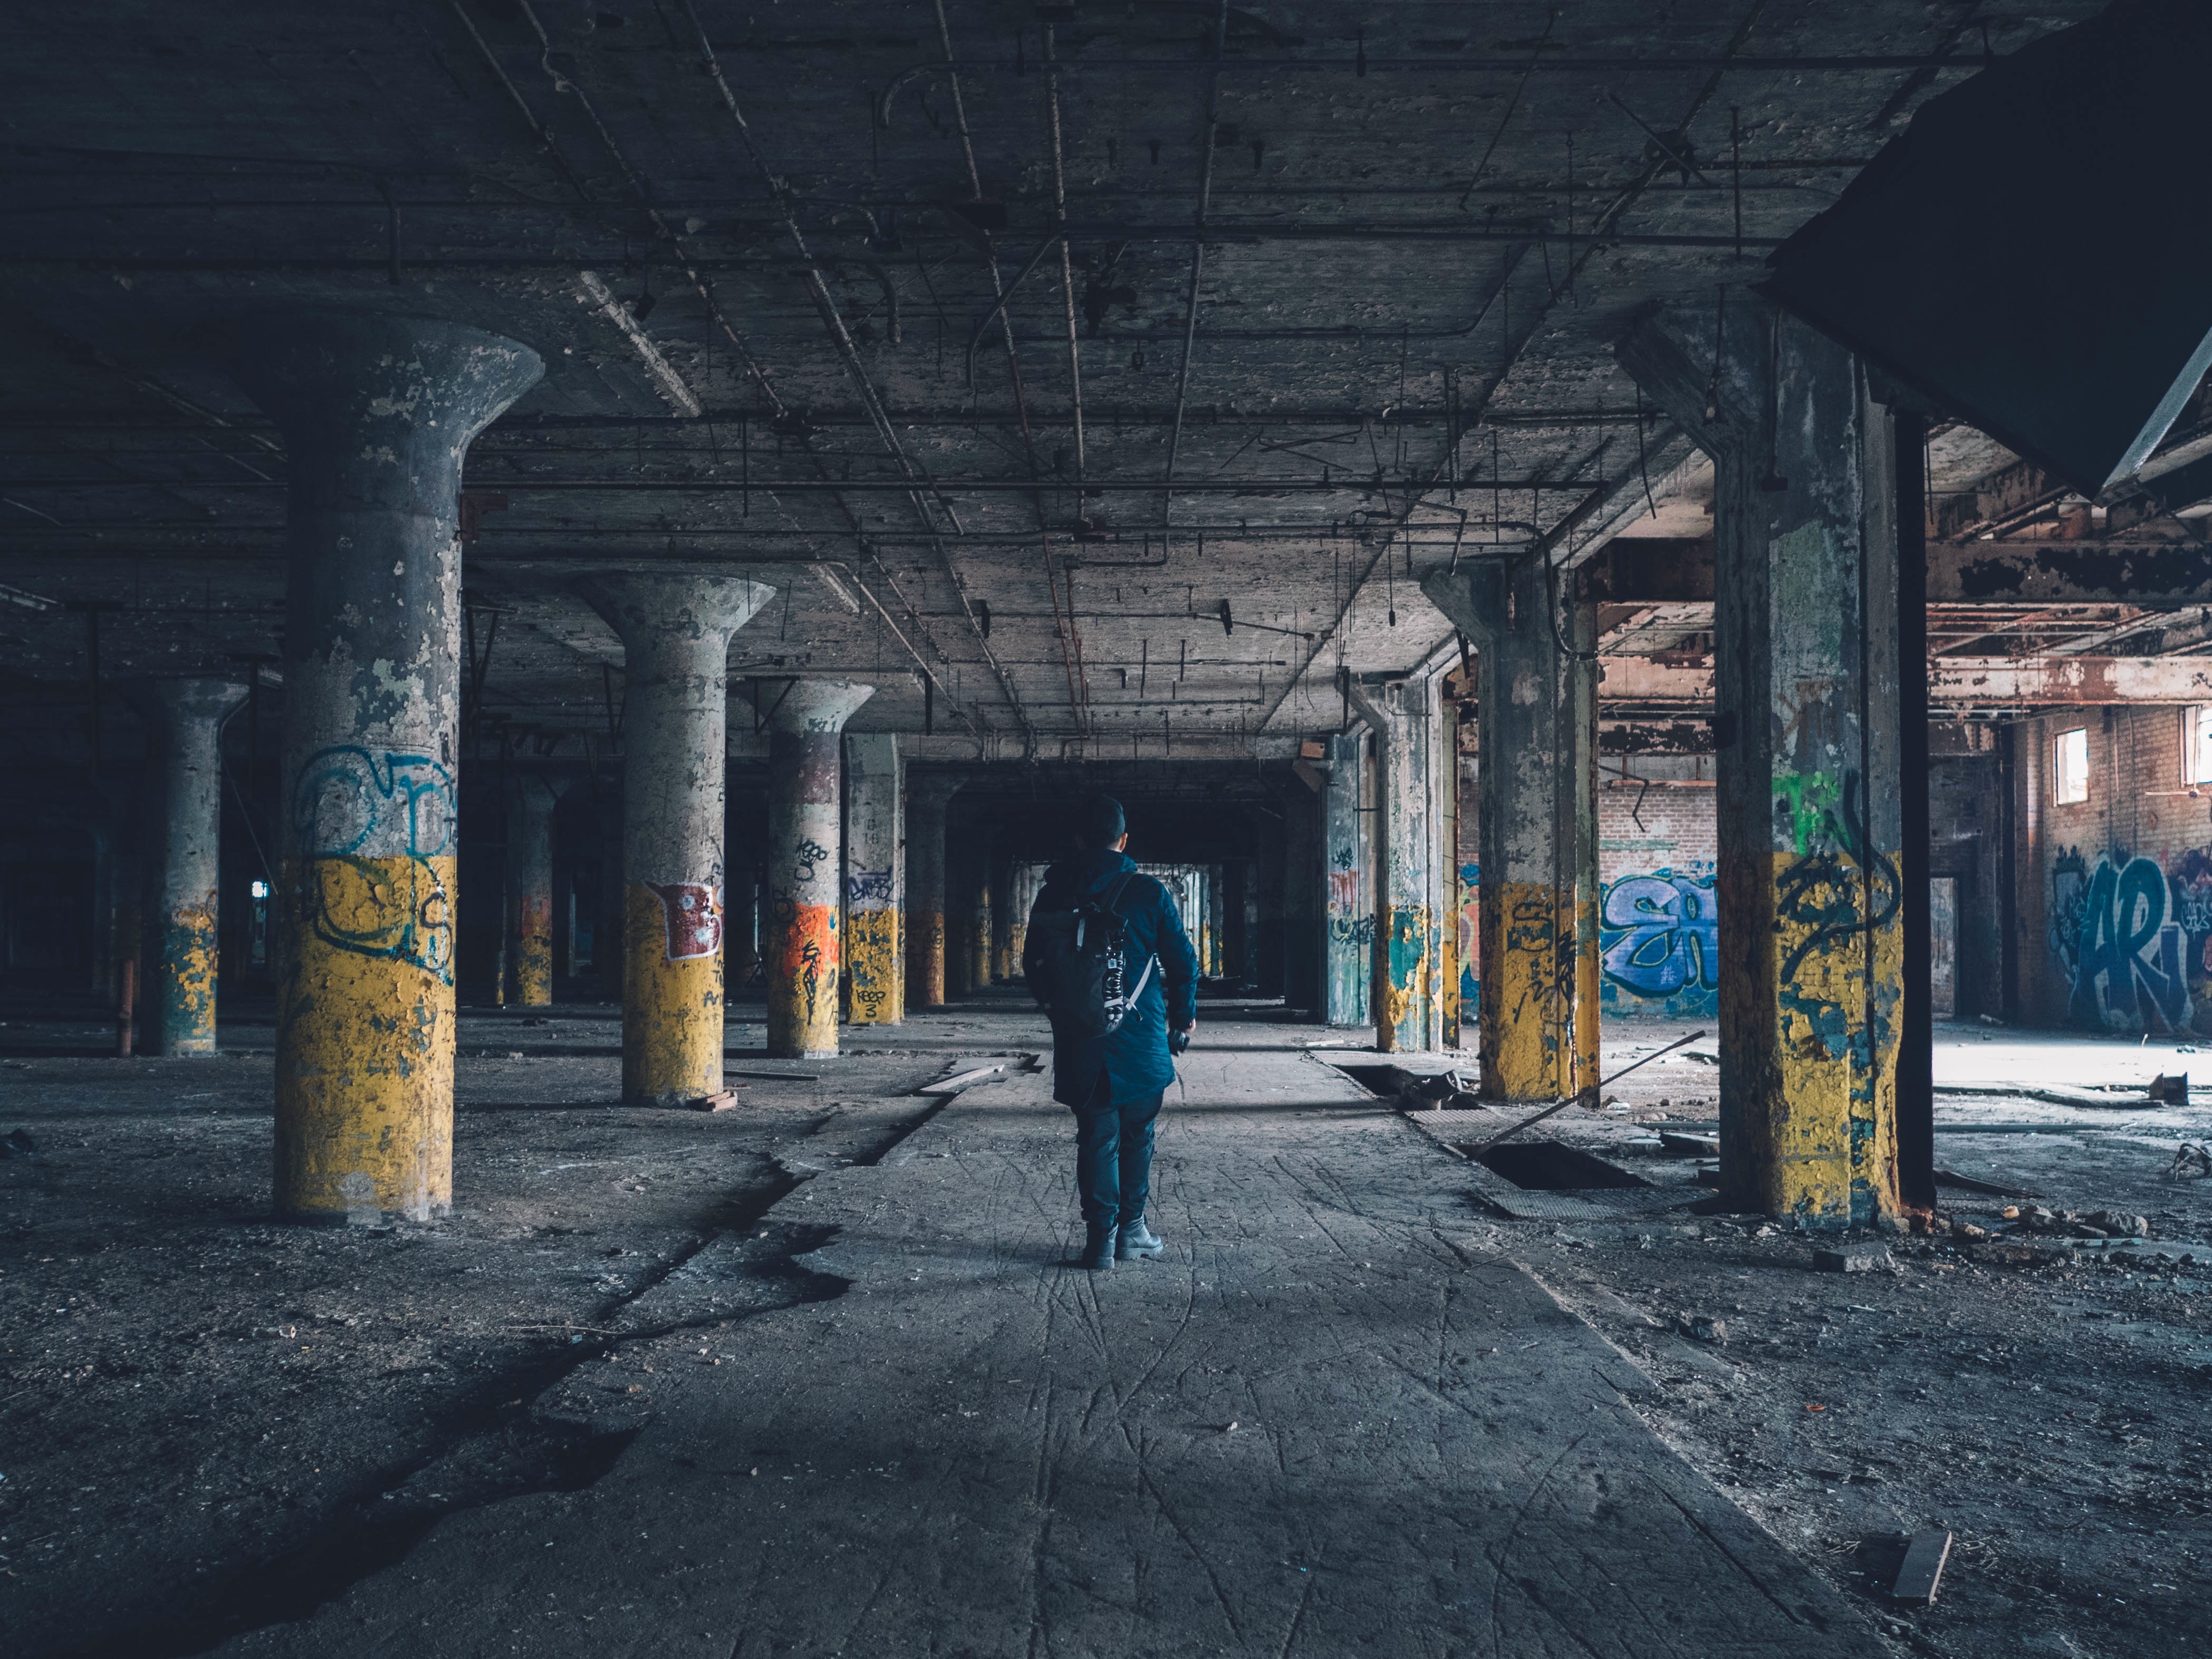
subway, transport, abandoned, darkness, industry, graffiti, deface, urban decay, infrastructure, spray paint, grafiti, urban area, condemened, tresspass